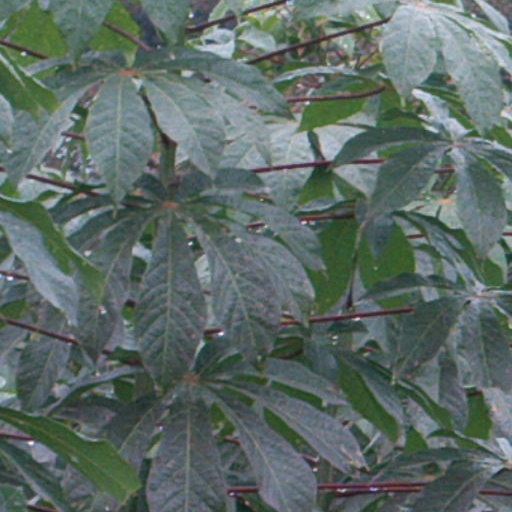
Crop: cassava